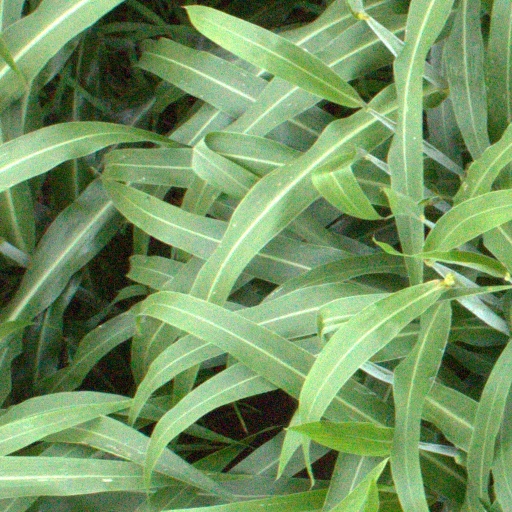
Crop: sorghum